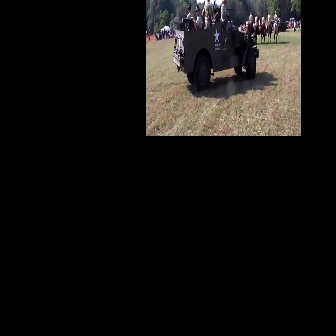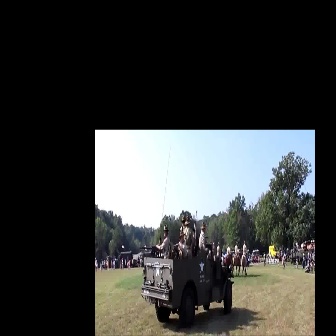
  Please identify the target specified by the bounding box [172,6,259,92] in the first image and locate it in the second image. Return the coordinates in [x_min,y_min,x_max,y_max] format.
Answer: [139,233,234,328]